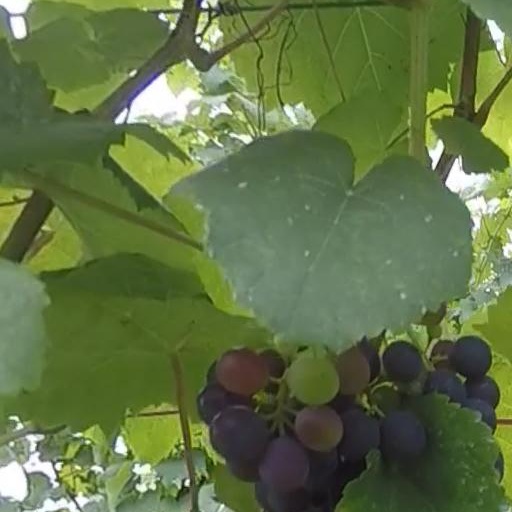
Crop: grape